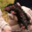
Label: shrew